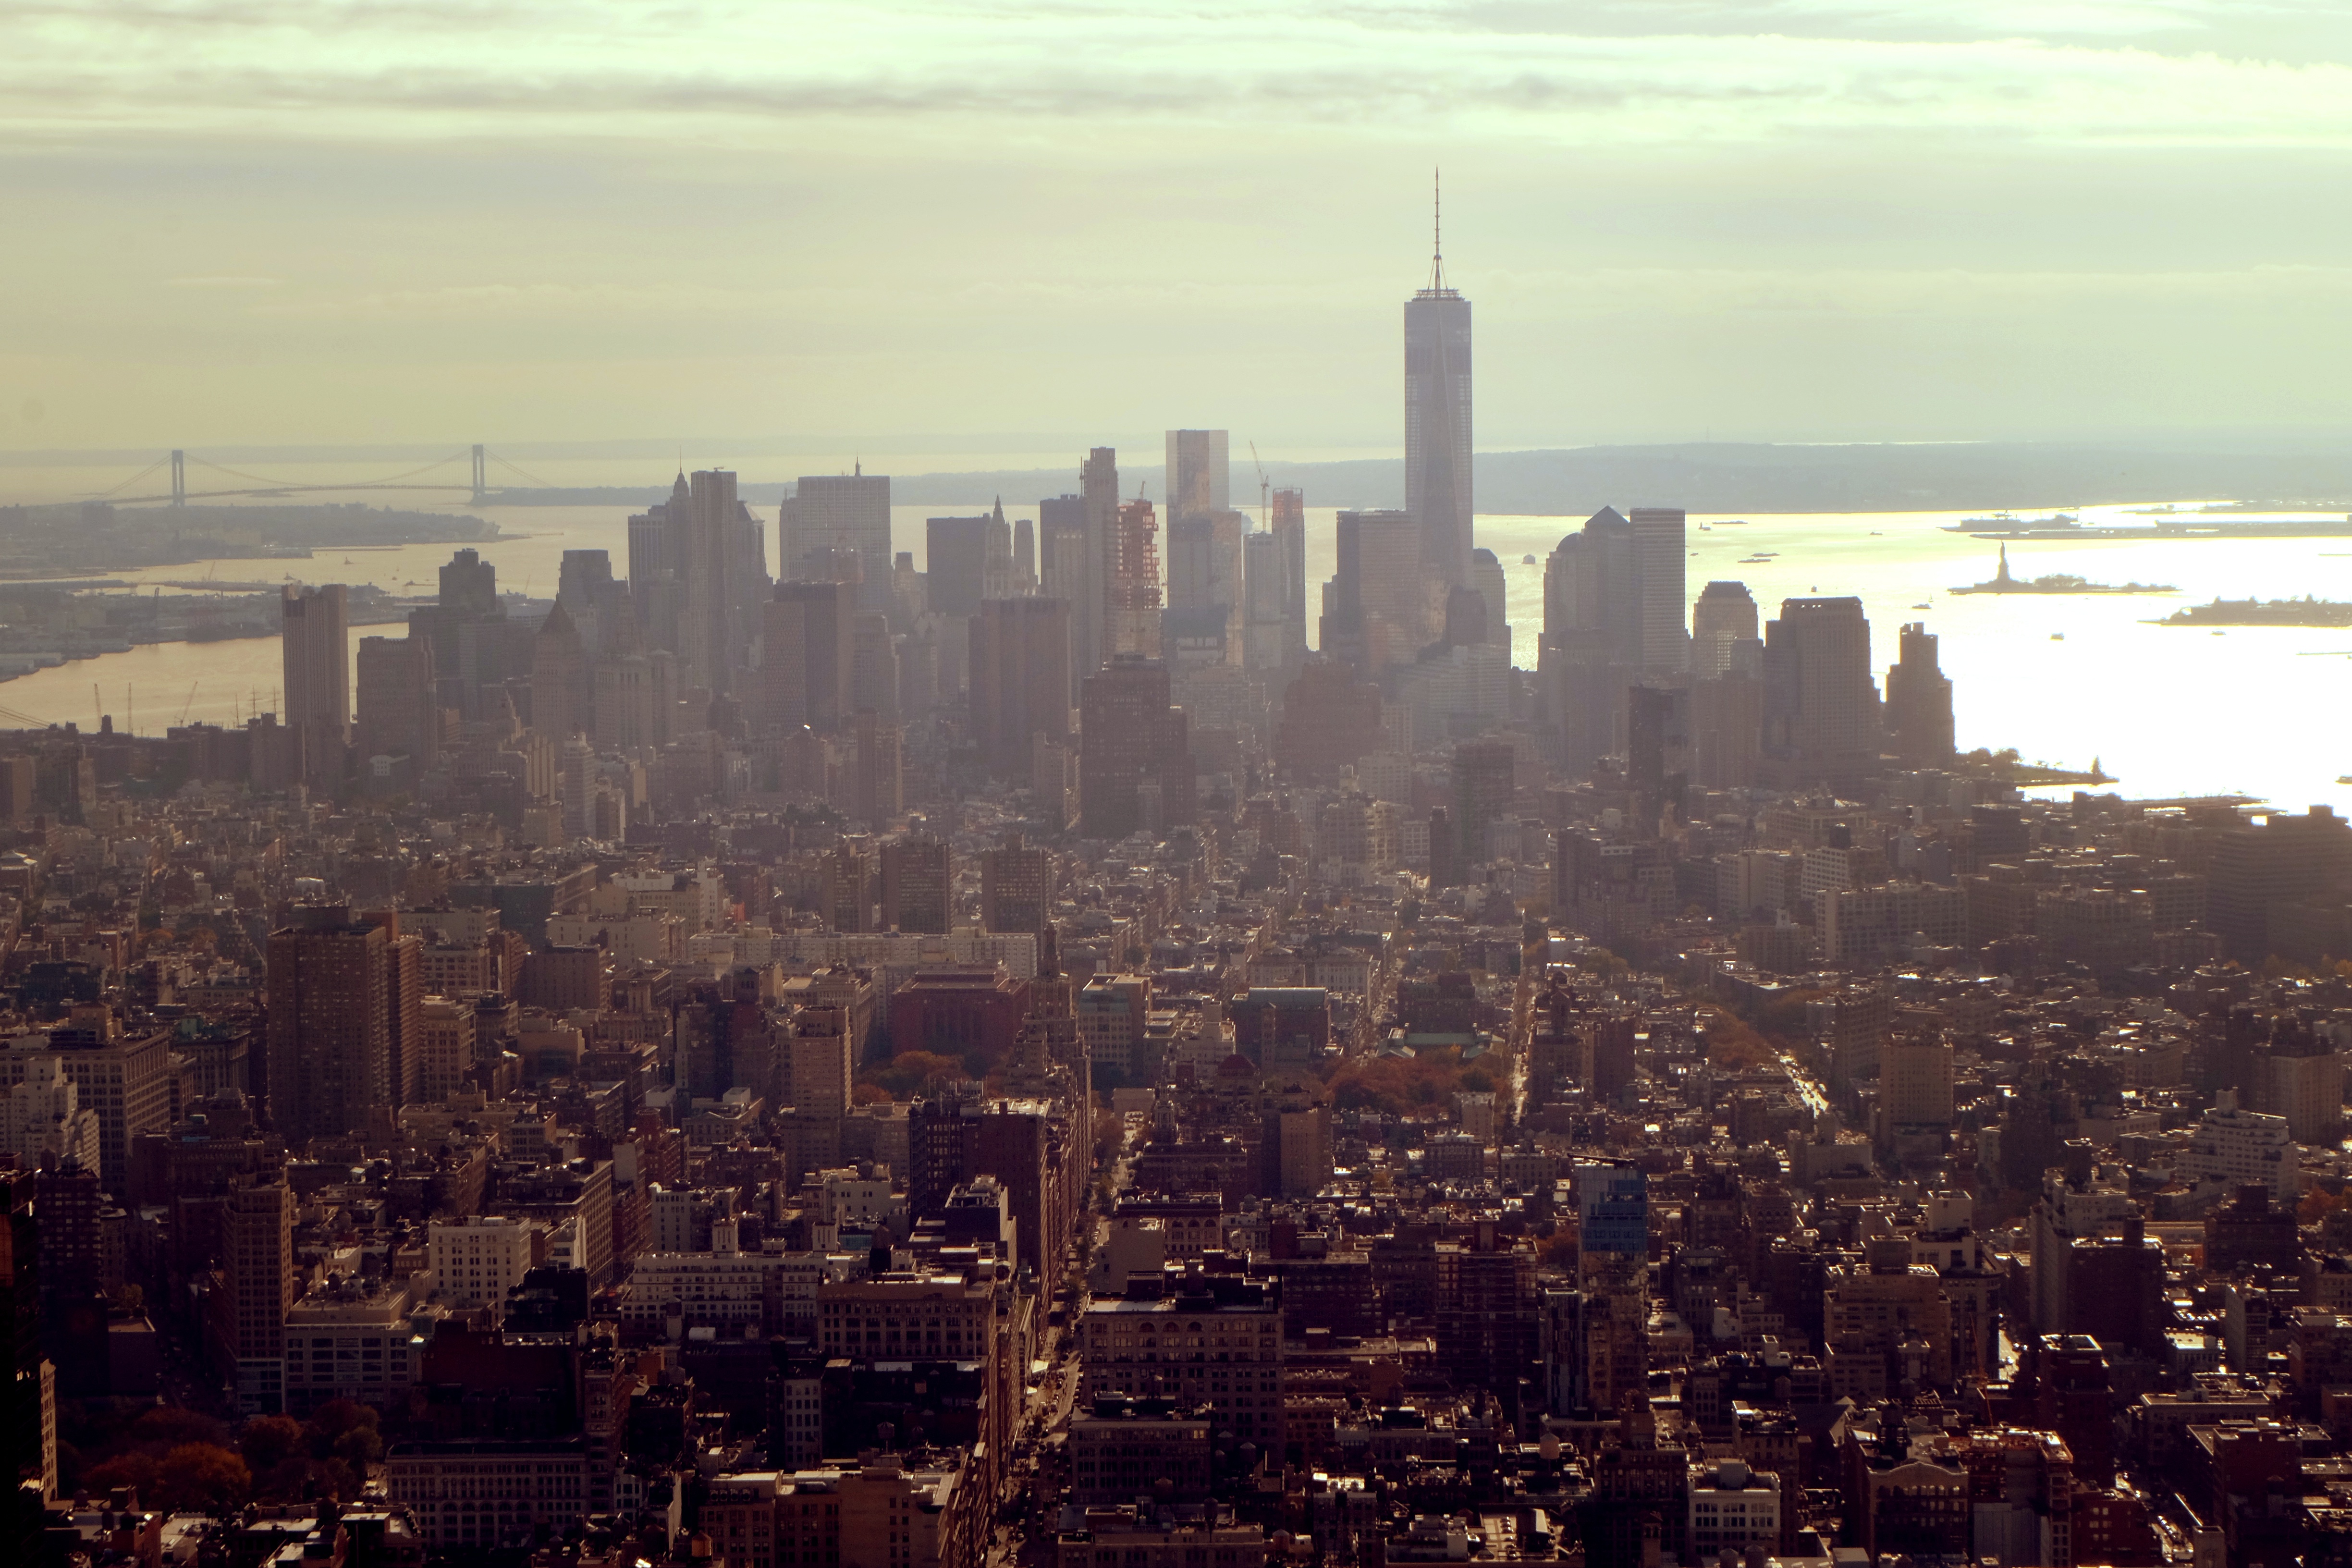
horizon, sunset, skyline, city, skyscraper, cityscape, downtown, dusk, evening, tower, haze, metropolis, aerial photography, urban area, geographical feature, atmospheric phenomenon, human settlement, atmosphere of earth, metropolitan area